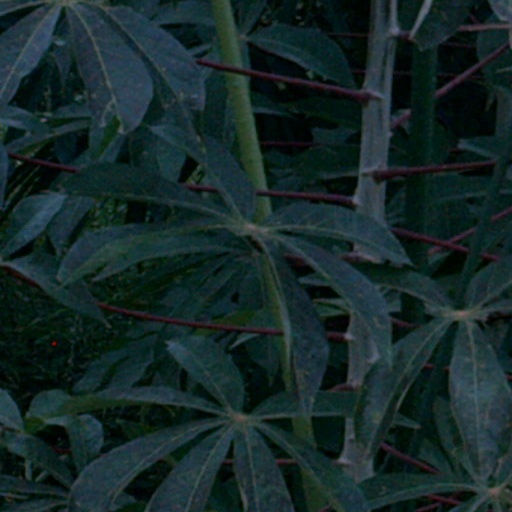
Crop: cassava